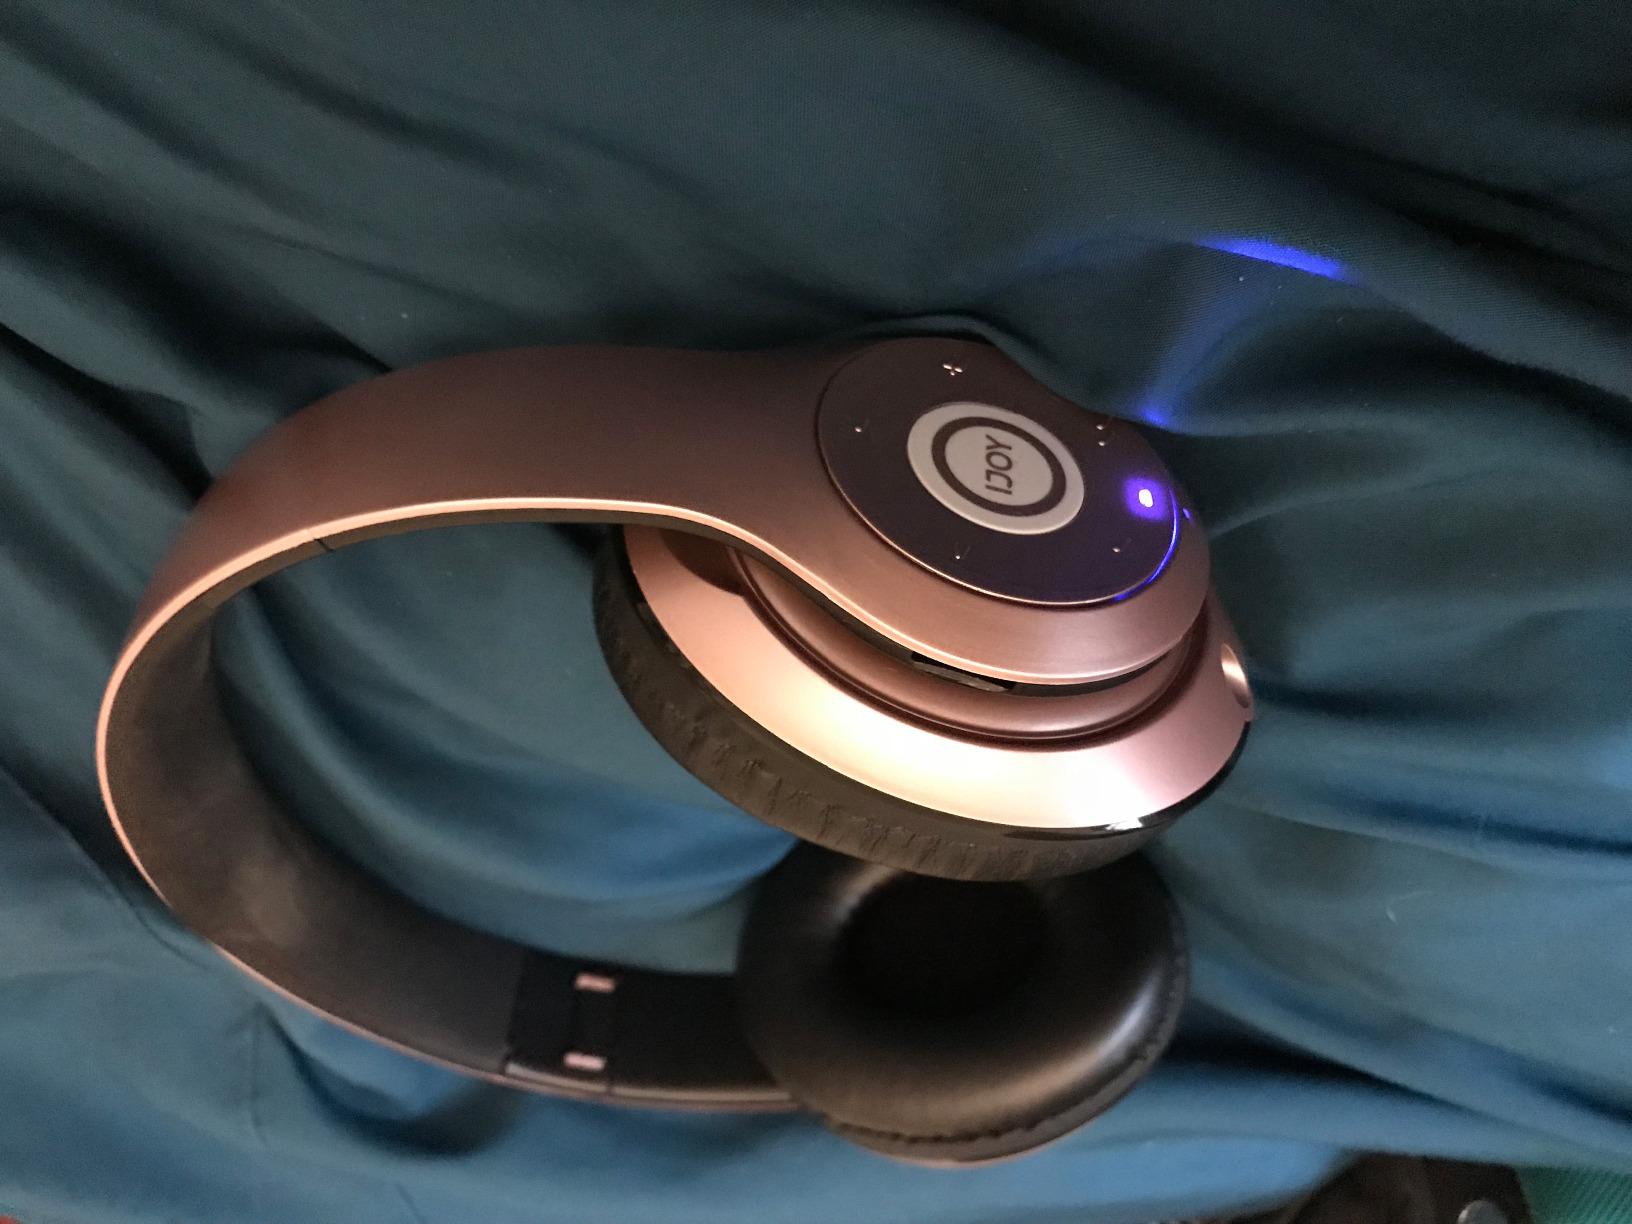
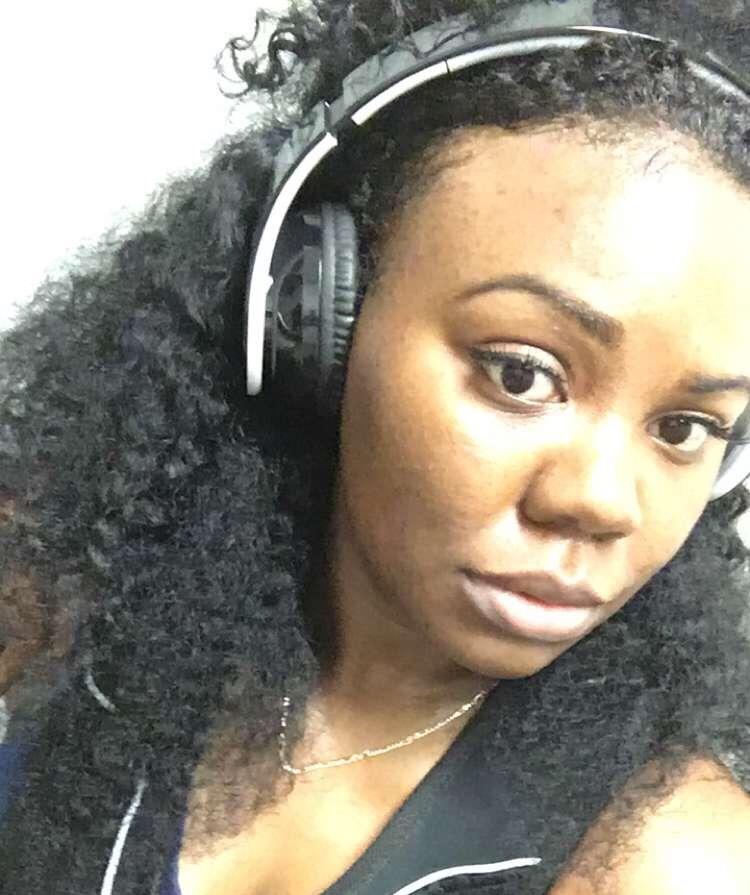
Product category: headphones
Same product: no